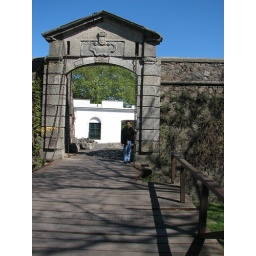
Restored draw bridge in city wall